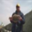
Label: flatfish